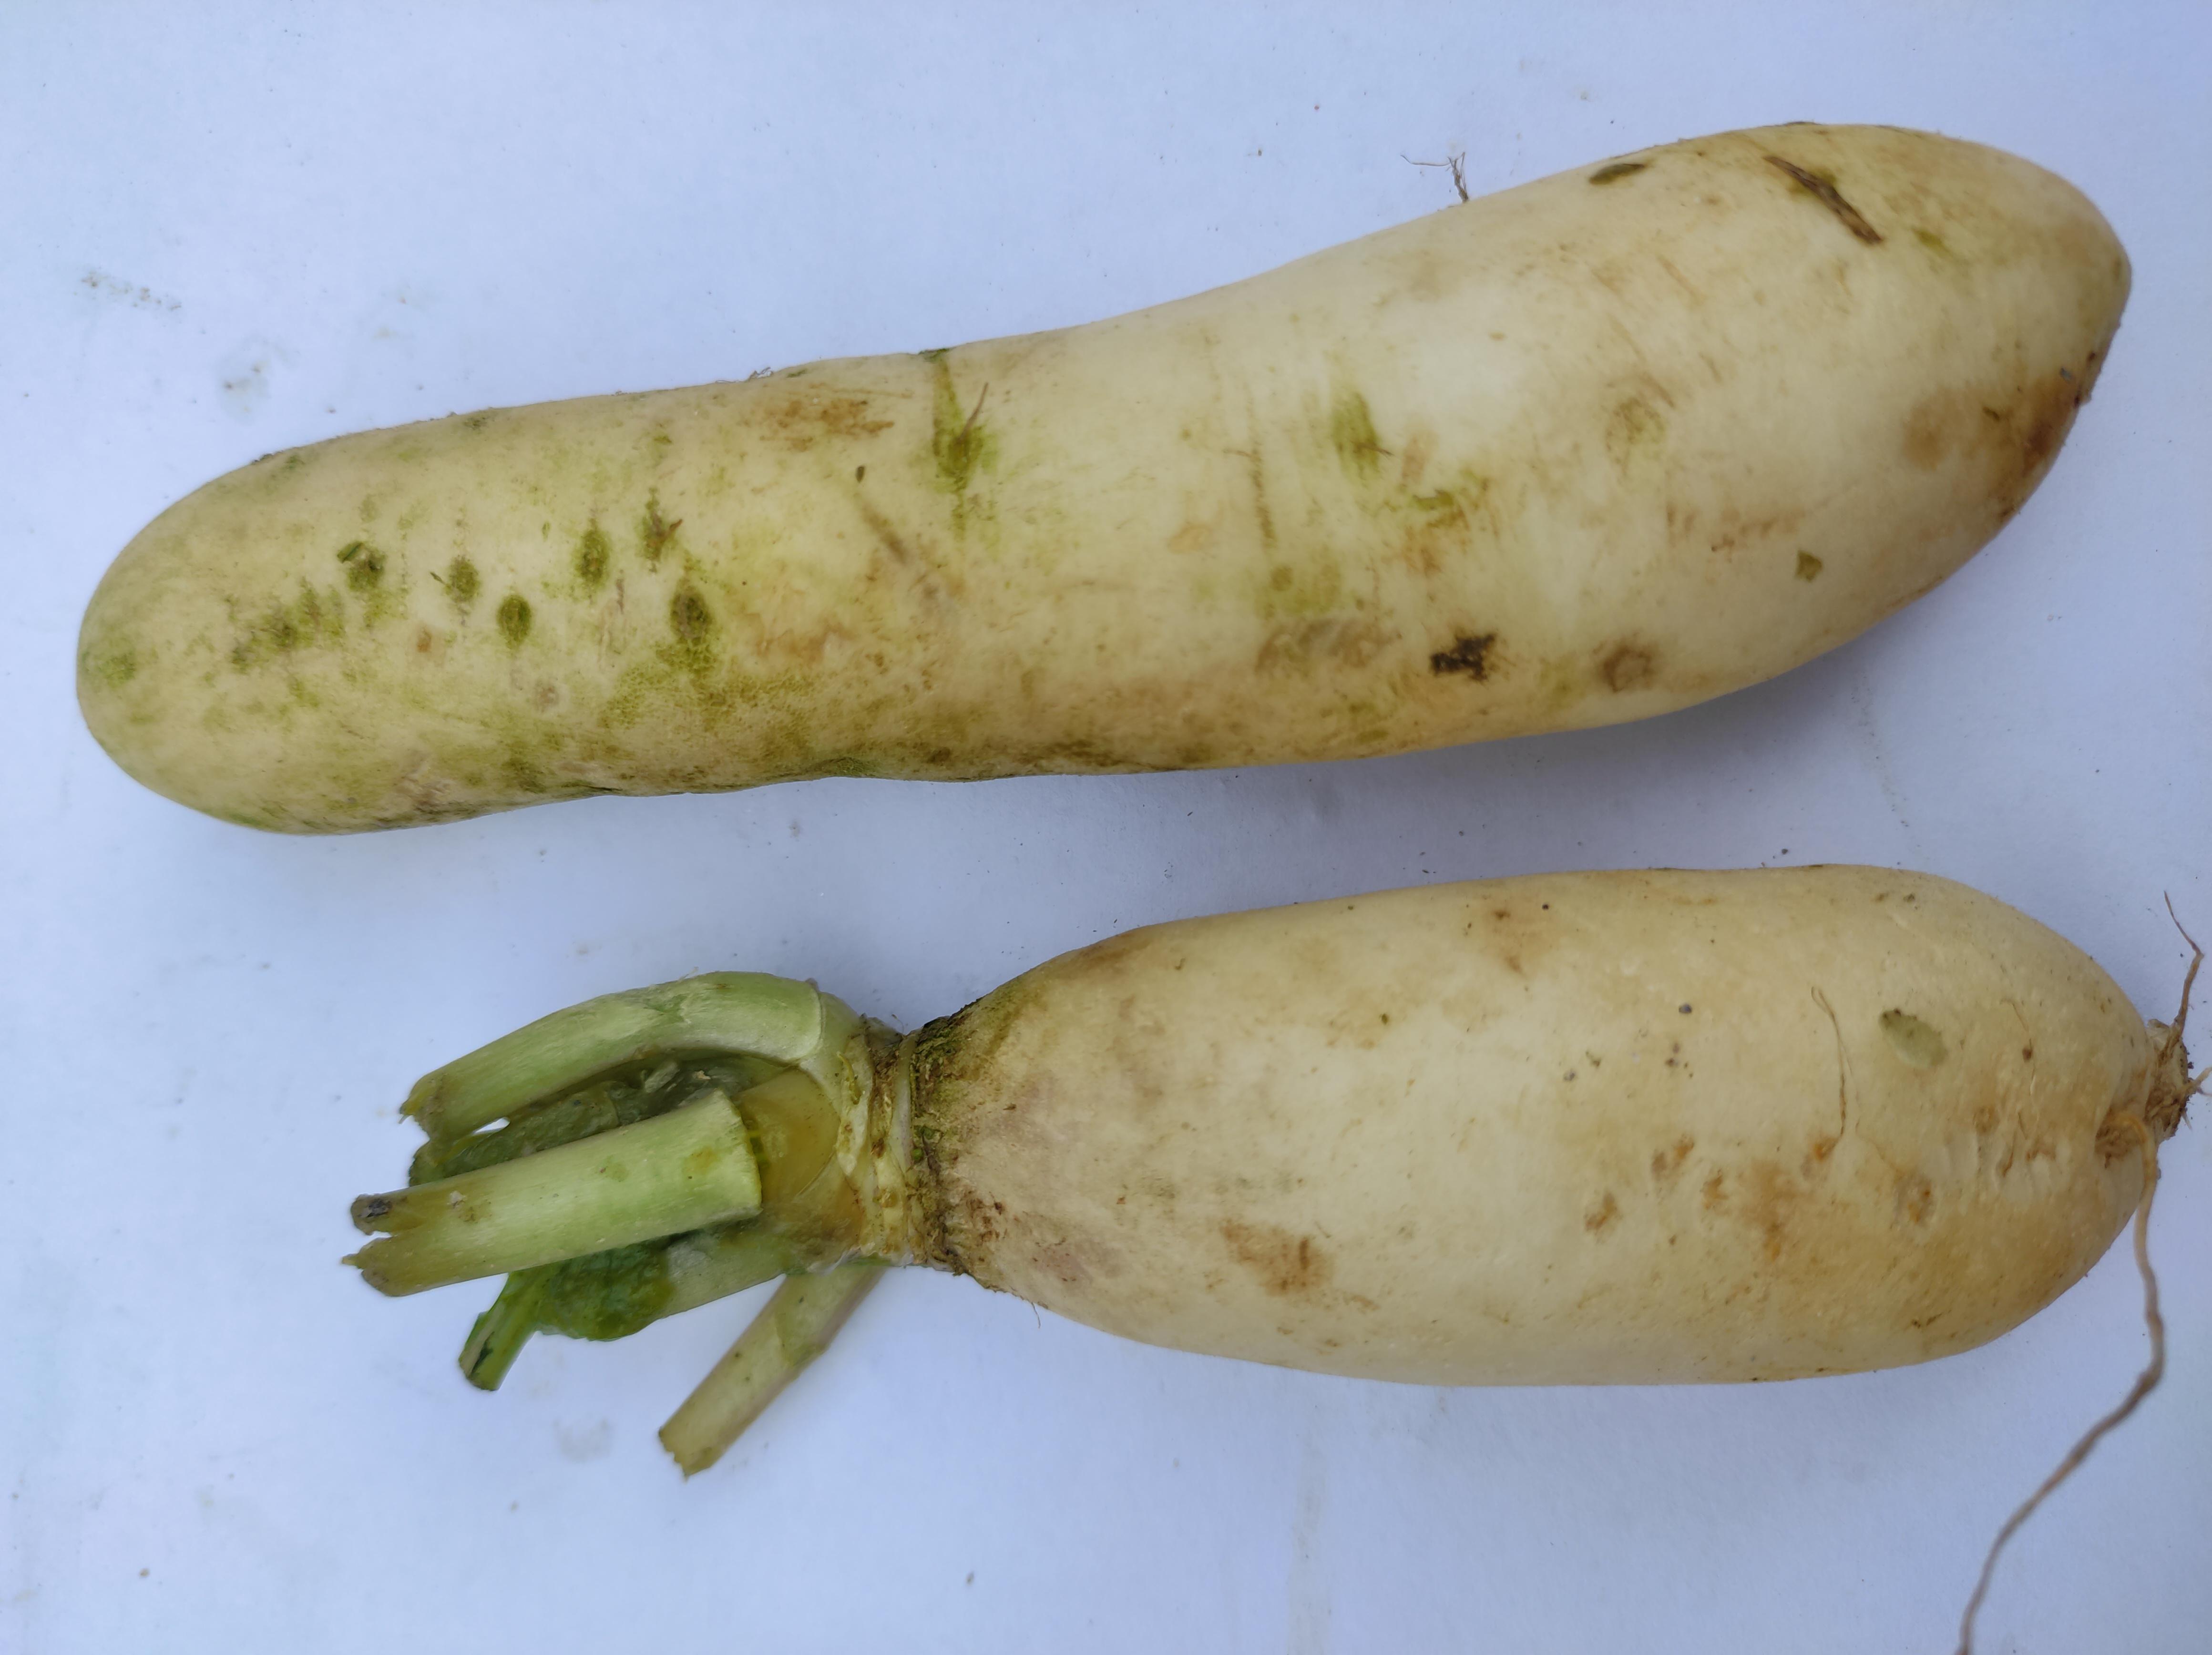
Label: Radish